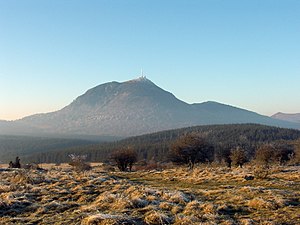
Puy de Dôme
Puy de Dôme
Puy de Dôme er en udslukt fransk vulkan i Région Auvergne-Rhône-Alpes i Département Puy-de-Dôme. Auvergne-Rhône-Alpes højland er en del af Massif Central og dækker et stort område i Midt- og Sydfrankrig.